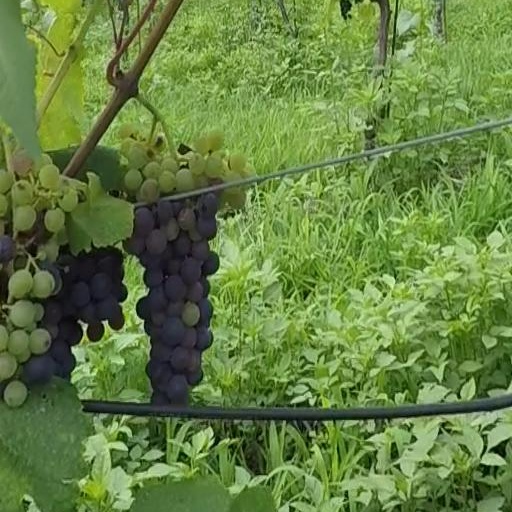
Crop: grape